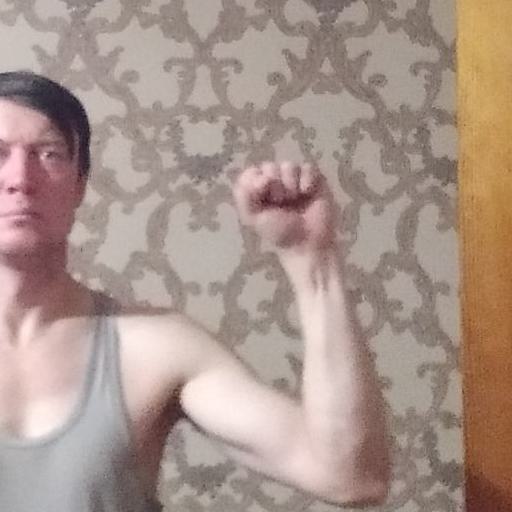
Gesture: fist